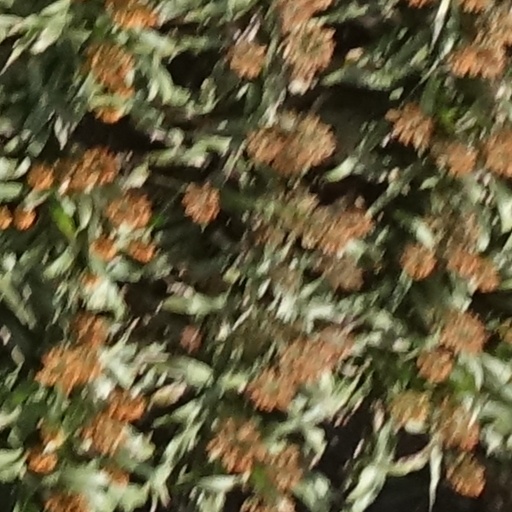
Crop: sorghum